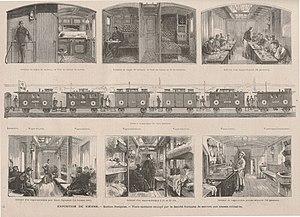
Gravure d'un train sanitaire de la Société française de secours aux blessés militaires, à l'exposition de Vienne, parue dans l'édition du 28 juin 1873 du Monde illustré.
Un train sanitaire est un train utilisé en temps de crise pour acheminer des blessés d'une ville à une autre. Les crises pouvant conduire à l'utilisation des trains sanitaires sont diverses. Moyen très employé pendant la Première Guerre mondiale, il l'est toujours aujourd'hui dans plusieurs pays du monde. Les trains affectés peuvent être spécialement conçus comme trains sanitaires ou peuvent être des trains de voyageurs classiques transformés en trains sanitaires.